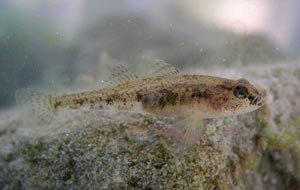
Knipowitschia est un genre de poissons de la famille des Gobiidae.